Anime

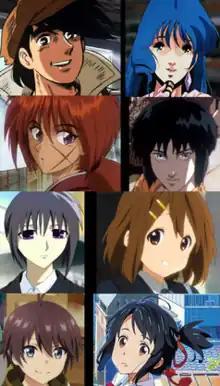
Anime character design is diverse, but often incorporates common elements depending on the target demographic and era. These are representative samples. Clockwise from the top left: "Ashita no Joe" (1970), "" (1984), "Ghost in the Shell" (1995), "K-On!" (2009), "Your Name" (2016), "The Hidden Dungeon Only I Can Enter" (2021), "Fruits Basket" (2001), and "Rurouni Kenshin" (1996).

The body proportions of human anime characters tend to accurately reflect the proportions of the human body in reality. The height of the head is considered by the artist as the base unit of proportion. Head to height ratios vary drastically by art style, with most anime characters falling between 5 and 8 heads tall. Anime artists occasionally make deliberate modifications to body proportions to produce chibi characters that feature a disproportionately small body compared to the head; many chibi characters are two to four heads tall. Some anime works like "Crayon Shin-chan" completely disregard these proportions, in such a way that they resemble caricatured Western cartoons.